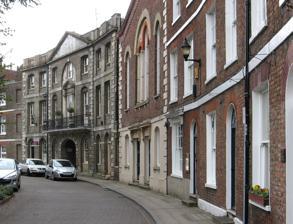
Building: The Crescent, Wisbech
Country: United Kingdom
Year built: 1794
Georgian crescent in Wisbech, Cambridgeshire The Crescent The Crescent, Wisbech Location Wisbech, England Coordinates 52°39′50″N 0°09′36″E / 52.66383°N 0.16007°E / 52.66383; 0.16007 Built c1793 - c1815 Architect Joseph Medworth et al Architectural style(s) Georgian The  Crescent consists of rows of terraced houses and religious buildings laid out as a circus in the town of Wisbech , England. Initiated by the developer Joseph Medworth and built between 1794 and c1815, it is a rare examples of a Georgian circus to be found in the United Kingdom. Most properties have Grade I or Grade II listed building status. Although some changes have been made to the various sites over the years, much of the Georgian facade remains as it was when first built. This development now lies within the Wisbech Conservation Area. Although locally referred to as The Crescent, the development consists of a circus including The Crescent, Union Place, Ely Place surrounding Medworth's former residence, the Regency period villa known as The Castle with two squares at either end (Museum Square and Castle Square). The museum was added in 1847 on a plot that had not belonged to Medworth. The two Places are separated by Market Street. This was created after Medworth bought from Mr John Powell a house that stood where the entrance to Market Street now is, and promptly demolished it. Later part of the Castle Estate was walled off to create a public space on which a war memorial was subsequently built. Many notable people have either lived or stayed in the circus since it was built over 200 years ago, and some are commemorated on special plaques attached to the relevant buildings. Some of the circus townhouses are still in residential use, others have been converted into office accommodation. A modern public library now occupies the site of a former chapel and a former chapel was converted into a Freemasons lodge. Design and construction The Castle, Wisbech The streets that are known today as "The Crescent" was much earlier the site of a Norman castle. Later replaced with bishops' palaces and then a mansion for Secretary John Thurloe . The mansion built for Thurloe and the land on which The Crescent stands was bought at auction from the see of the Bishop of Ely for £2,305 by Medworth in 1793. He developed some plots and sold others. Each purchaser bought a length to construct a similar façade, and then employed their own architect to build a house behind the façade to their own specifications. This system of town planning is betrayed at the rear and can be seen from Love Lane (formerly Deadman's Lane) behind the Crescent: while the front is fairly uniform and symmetrical, the rear is a mixture of differing roof heights, juxtapositions and fenestration . A network of passages linking with Love Lane provide access to the rear (south) of the properties in The Crescent. Names have changed over the years, they are currently identified with street name plates Ghost Passage and Gunson's Passage. They also provided pedestrian access to the Georgian theatre in Alexandra Road. In the middle of the circus is The Castle, the Regency villa that was constructed with the demolished material from Thurloe's mansion. A large flower bed now makes a partition between the lower and upper lawns. The lower lawn was once fitted out as a tennis court. The upper lawn lies over the vaults of the former mansion. The villa looks out onto what is now the war memorial and Crescent Gardens towards the Clarkson Memorial and Bridge Street. Castle Lodge on Museum Square was also constructed from recycling material from the mansion. In 2009, the archaeological organisation Oxford Archaeology East obtained funding to dig the Castle site in search of The bishop's palace. The remains of a stone wall were found beneath the vaults and evidence of medieval occupation. History During the 20th century many of the houses which had formerly been the residences of single families with servants or other staff were divided into flats and offices. A chapel in Ely Place was demolished to create a county library. The Castle changed ownership and is currently (2022) owned by Cambridgeshire County Council and leased to Wisbech Town Council for use as a registered Community asset. The plot on which the future museum was built was a private house belonging to Dr Hardwicke in 1816. The museum built in 1847 was built on this plot which was once part of the castle's moat and infilled. In 1913 riots, over the death by suicide of Dr Dimock, a popular GP, took place in the crescent near Dr Gunson's surgery. In 1916 Castle Lodge was purchased by the Christian Science Society, in 1946 it became Crown Property and was used as a Benefits Office and later by the Probation Service. From 2018 it was renovated as a residence. The Castle Lodge and museum now show signs of subsidence. The museum was reroofed and reopened in Spring 2022. Notable residents Jane Southwell, (aka Lady Jane Trafford) (1732–1809), heiress of Wisbech Castle , married Sir Clement Trafford (aka Clement Boehm), they had three children Clement (1761–1768) Sigismund & Jane. Separated by 1764. She changed her name back to Southwell by an Act of Parliament in 1791 in order to inherit from her brother Edward. Buried at Orsett , Essex the home of her daughter Jane who married Richard Baker. In her will she expressed a wish to be buried in Wisbech. Joseph Medworth and his extended family resided at Wisbech Castle and a number of other properties. The Castle was later bought by Lord Peckover . Lilian Ream located one of her photographic studios in the circus. Leslie (George) Anniss, MBE FGS was castle custodian 1971-1977. Current use The houses and flats in the circus are a mixture of tenures. Accountants, solicitors and dentists surgeries are just a few of the professions now based in the circus area. The Castle is used as a venue for weddings and meetings of community groups as well as an office and partly residential. The county council have a modern library on Ely Place. The Castle has hosted outside theatre and musical performances. In 2021 the castle hosted the Mayor-making. The Circus also hosts stalls for events such as the Christmas Fayre. Film and television Florence and Tee Gordon Fendick were filmed by Anglia TV in their Castle residence in 1963, the film is held on the East Anglian film Archive. The circus and its buildings frequently feature in films or on tv particularly when a visitor has a royal connection. In 1988 Princess Alice, Duchess of Gloucester made a tour of the castle. References